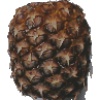
Label: Pineapple 1